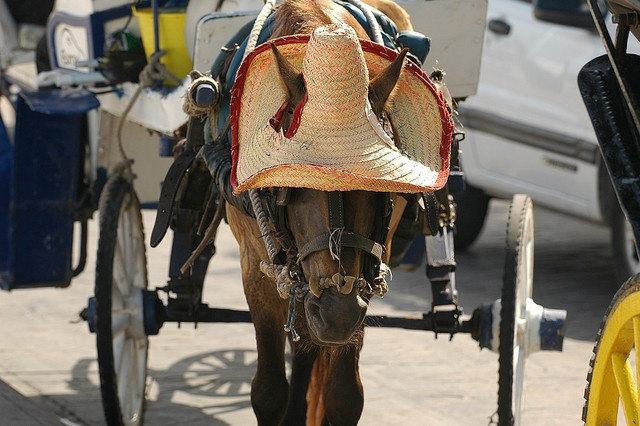
A horse wearing a straw hat pulling a wagon down a street.
a horse wearing a hat while pulling a cart
a horse with a hat on pulling a buggy.
A horse pulling a cart and wearing a large straw hat.
A horse pulling a carriage wearing a straw hat